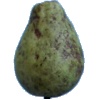
Label: pear_stone